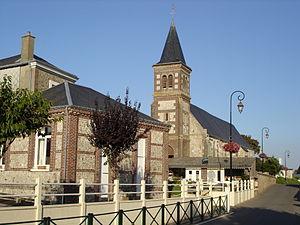
Heuqueville est une commune française située dans le département de la Seine-Maritime en région Normandie.